Primo Brown

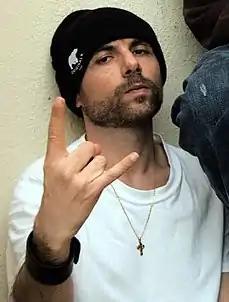
Primo Brown in 2014.

Primo Brown, pseudonym of David Maria Belardi (Rome, June 14, 1976 - Rome, January 1, 2016), was an Italian rapper, known for having played in the rap band Cor Veleno.